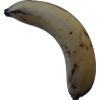
Label: banana